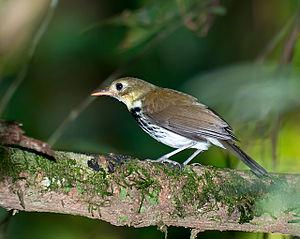
Le Corythopis de Delalande est une espèce de passereau de la famille des Tyrannidae. Il est nommé ainsi en honneur à Pierre Antoine Delalande, naturaliste et explorateur français.